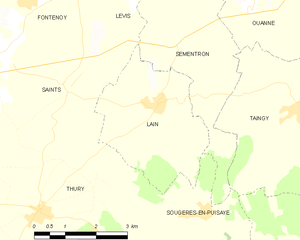
Carte des communes françaises Lain